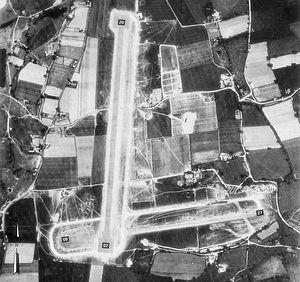
Bisterne est un hameau de la paroisse civile de Ringwood dans le parc national de la New Forest, Hampshire, en Angleterre. La ville la plus proche est Ringwood, qui se situe à un peu moins de 5 km au nord.